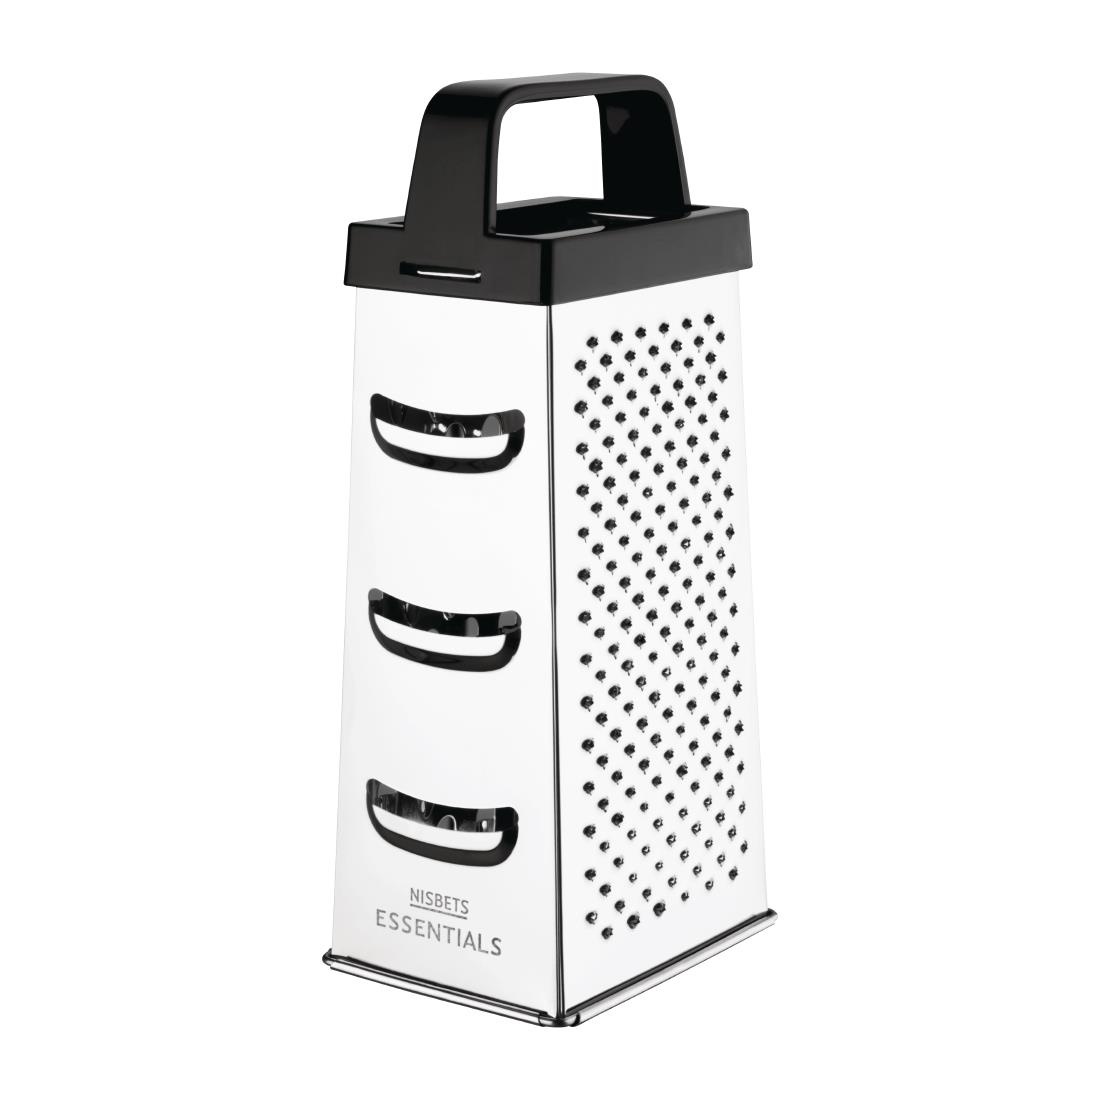
Nisbets Essentials Box Grater
Speed up your grating with the Nisbets Essentials box grater. With its four-sided design, the grater gives you four unique grating cuts, from single-slicing and coarse to fine grating. Made from stainless steel, the grater is both strong and hard-wearing, allowing even tough root vegetables or soft cheeses to be prepped with minimal effort. The top is fitted with a durable plastic handle, allowing a sturdy, safe grip during use. And once you're finished grating, the whole thing can be cleaned in the dishwasher, ready for the next use.
Brand: Uropa
Category: Home & Garden > Kitchen & Dining > Kitchen Tools & Utensils > Food Graters & Zesters